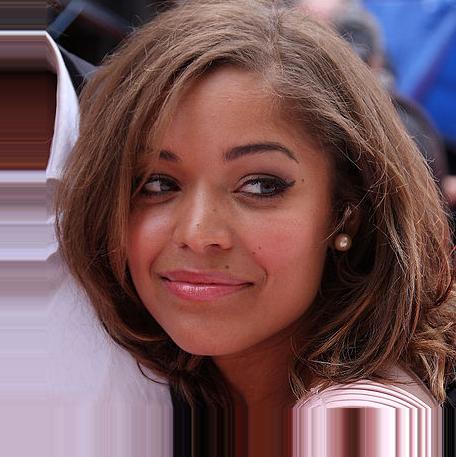
Age: 23